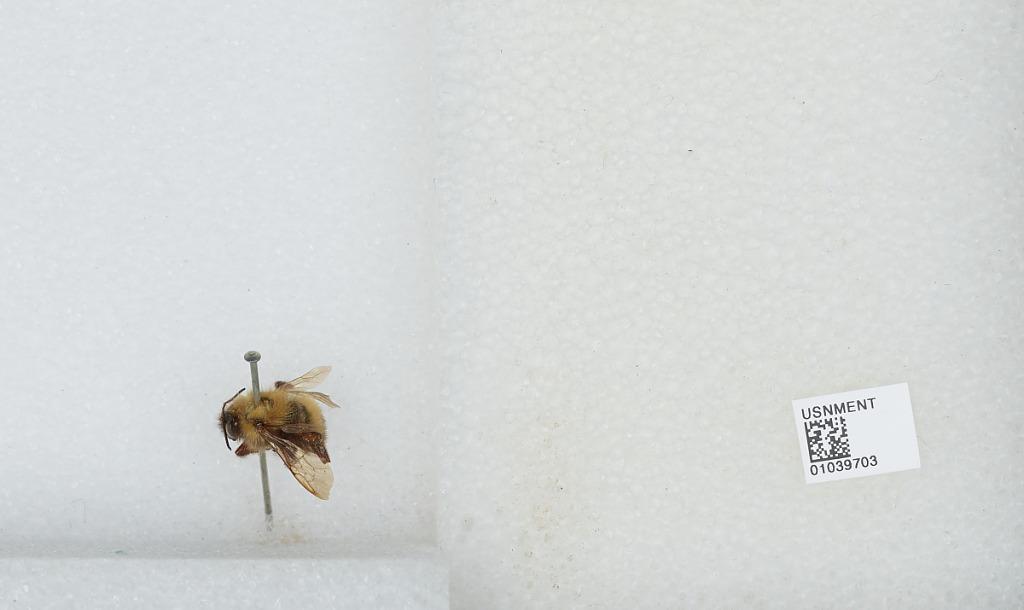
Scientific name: Bombus (Pyrobombus) perplexus Cresson